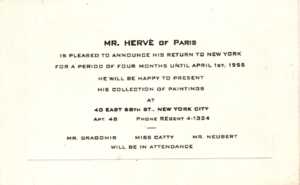
Carte d'invitation New York Peintres Dragomir, Catty et Neubert
Vaclav Neubert, né à Bratislava le 20 juillet 1917 et mort à Paris le 7 avril 1996, est un peintre tchèque, naturalisé français le 10 janvier 1965.